Angermünde station

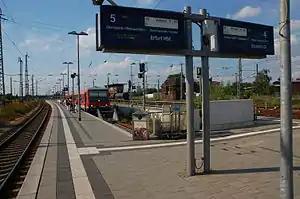
Platform

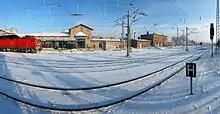
Old (right) and new station

Angermünde station is a transportation hub in the city of Angermünde in the northeast of the German state of Brandenburg. The station opened on 15 November 1842 on the Stettin Railway between Berlin and Szczecin and is the starting point of the Angermünde-Stralsund line to Stralsund, the Angermünde-Schwedt line to Schwedt and a disused branch line to Bad Freienwalde.